Eastern esotericism

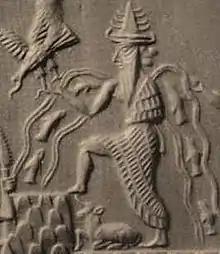
Enki, guardian of Me, god of groundwater and wisdom, with fish flowing from his shoulders and an eagle descending in front of him. Seal of Adda (ca. 2300 BCE, Akkadian Empire)

There was a well-established concept of secrecy in Mesopotamia, associated with reserved knowledge. One finds, for example, the words "AD-ḪAL" = "pirištu" (in Sumerian and Akkadian, respectively, meaning "secret"), "Nì-DUL" = "katimtu" ("hidden," "covered"), and ("KI")-"ÙRU" = "niṣirtu" ("guarded"). According to the traditions of Mesopotamian religions, there were gods entrusted with the divine secrets and they passed on the knowledge to royalty individuals, who in turn passed it on to classes of scholars and scribes. Guardians of heavenly and earthly secrets included Enki/Ea, god of wisdom, Nabu, Inanna, as well as Ninshubur (who kept the secrets of the sky god Anu) and Nuska (who kept those of Enlil, king of the gods).